Funday PawPet Show

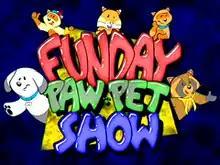

Funday PawPet Show is an Internet-based puppet show created by Randy "Yappy" Fox in November 1999, broadcast on Sunday nights from 18:00 to 22:00 ET from his home in Kissimmee, Florida. Before November 25, 2007 the show aired from 19:00 to 23:00 EST, but this was changed due to an increasing international audience, and until September 20, 2015, was broadcast from 18:00 to 22:00 EST. The show is also performed live at the Megaplex furry convention, held in Kissimmee, Florida, as well as at Anthrocon, held in Pittsburgh, Pennsylvania. The "Funday PawPet Show" has sparked a few imitations, such as "Fluff & Such Productions", "PawPets West", and "PawPet North Coast". Other puppetry events, such as "Lionel Scritchie's Dormitory" at Eurofurence were partially inspired by the Funday PawPet Show.